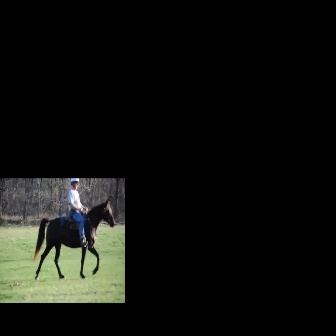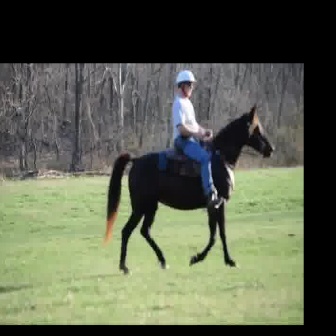
  Please identify the target specified by the bounding box [30,195,115,281] in the first image and locate it in the second image. Return the coordinates in [x_min,y_min,x_max,y_max] format.
Answer: [99,100,275,276]